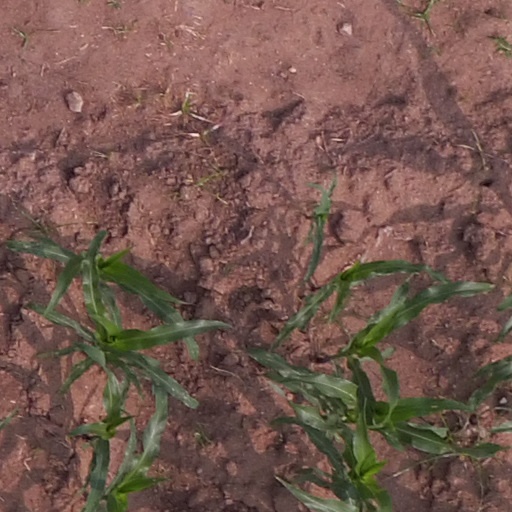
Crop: maize; corn